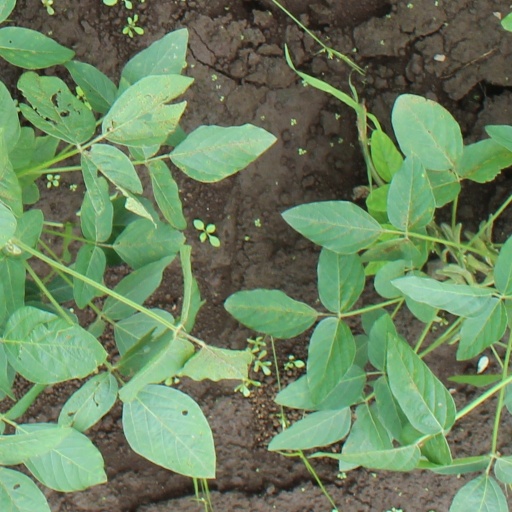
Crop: soybean